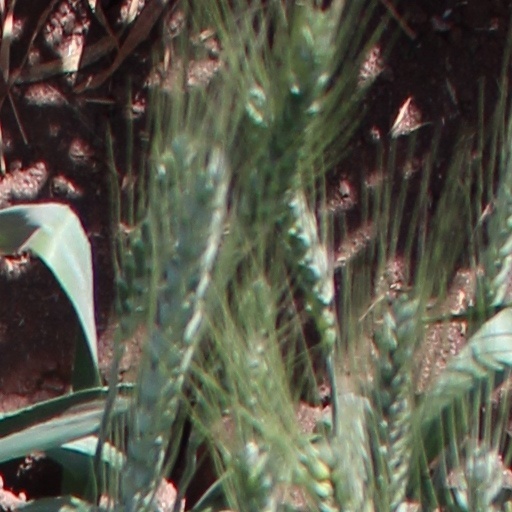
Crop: wheat